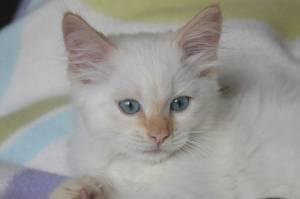
Ragdoll